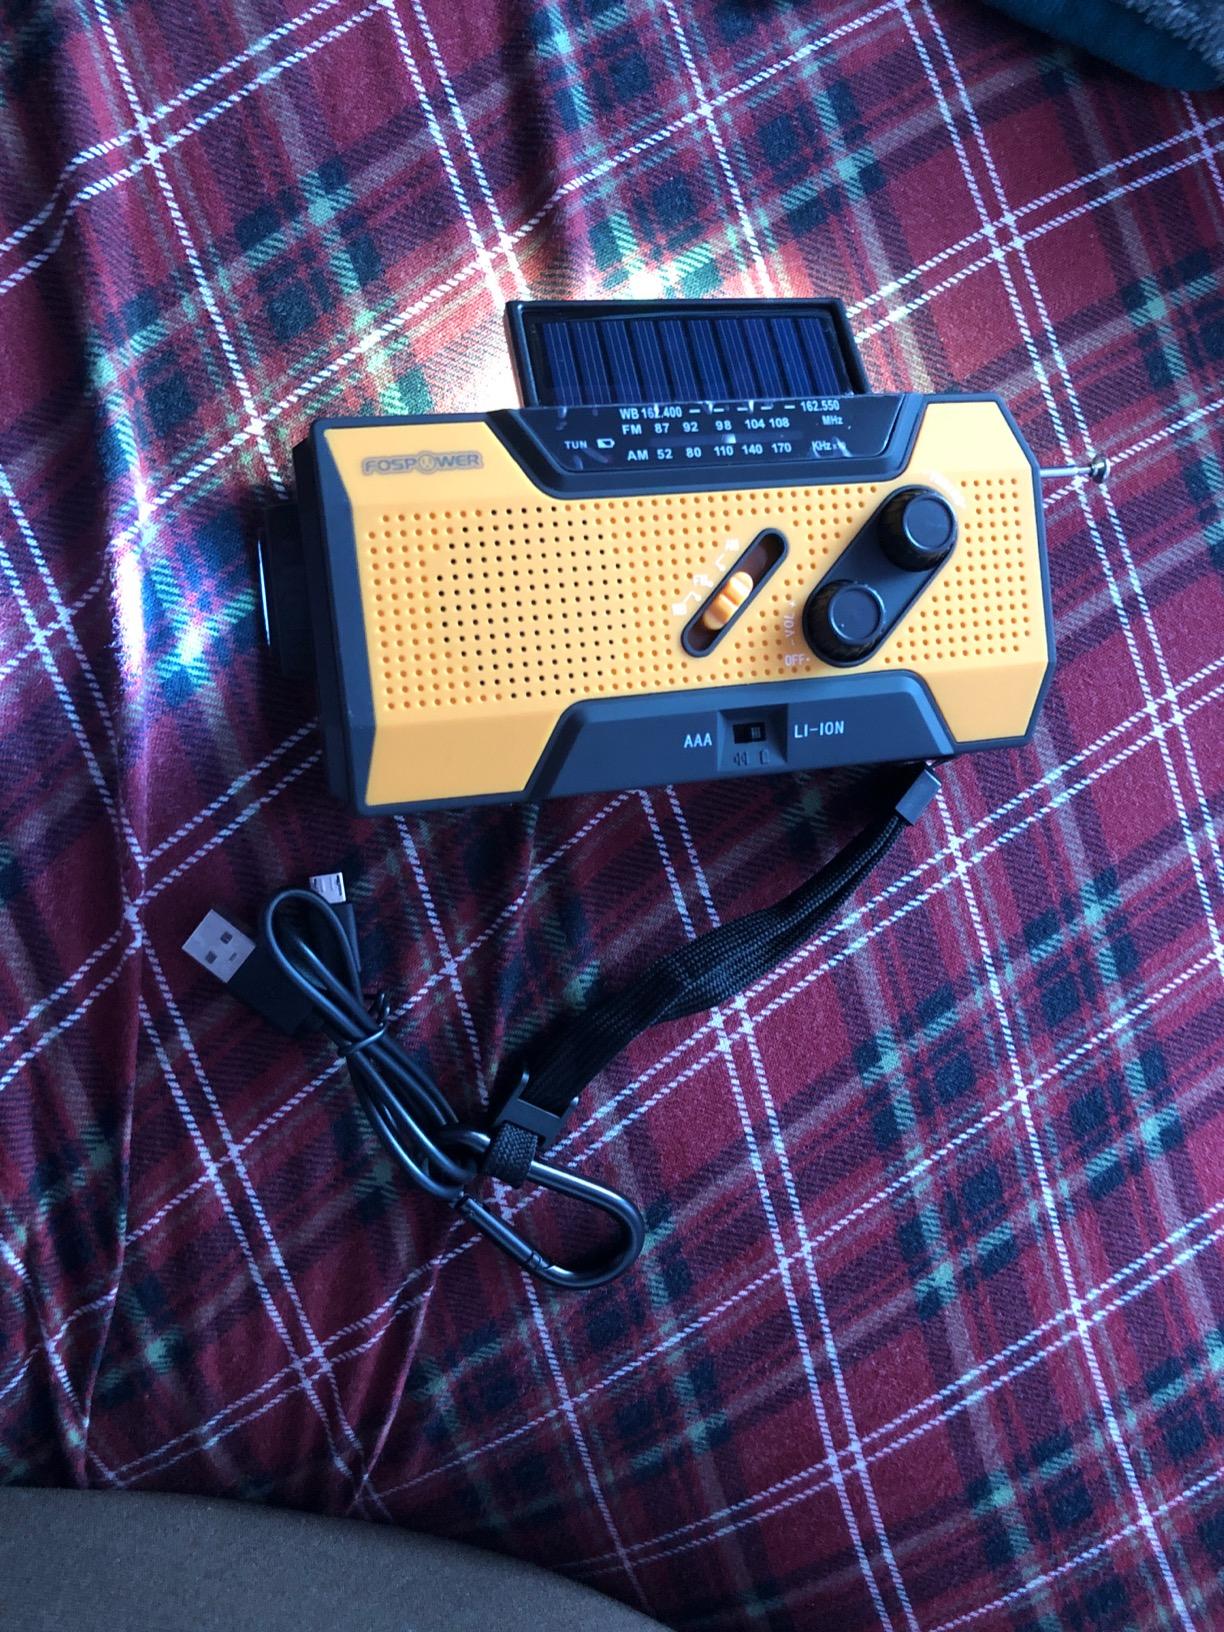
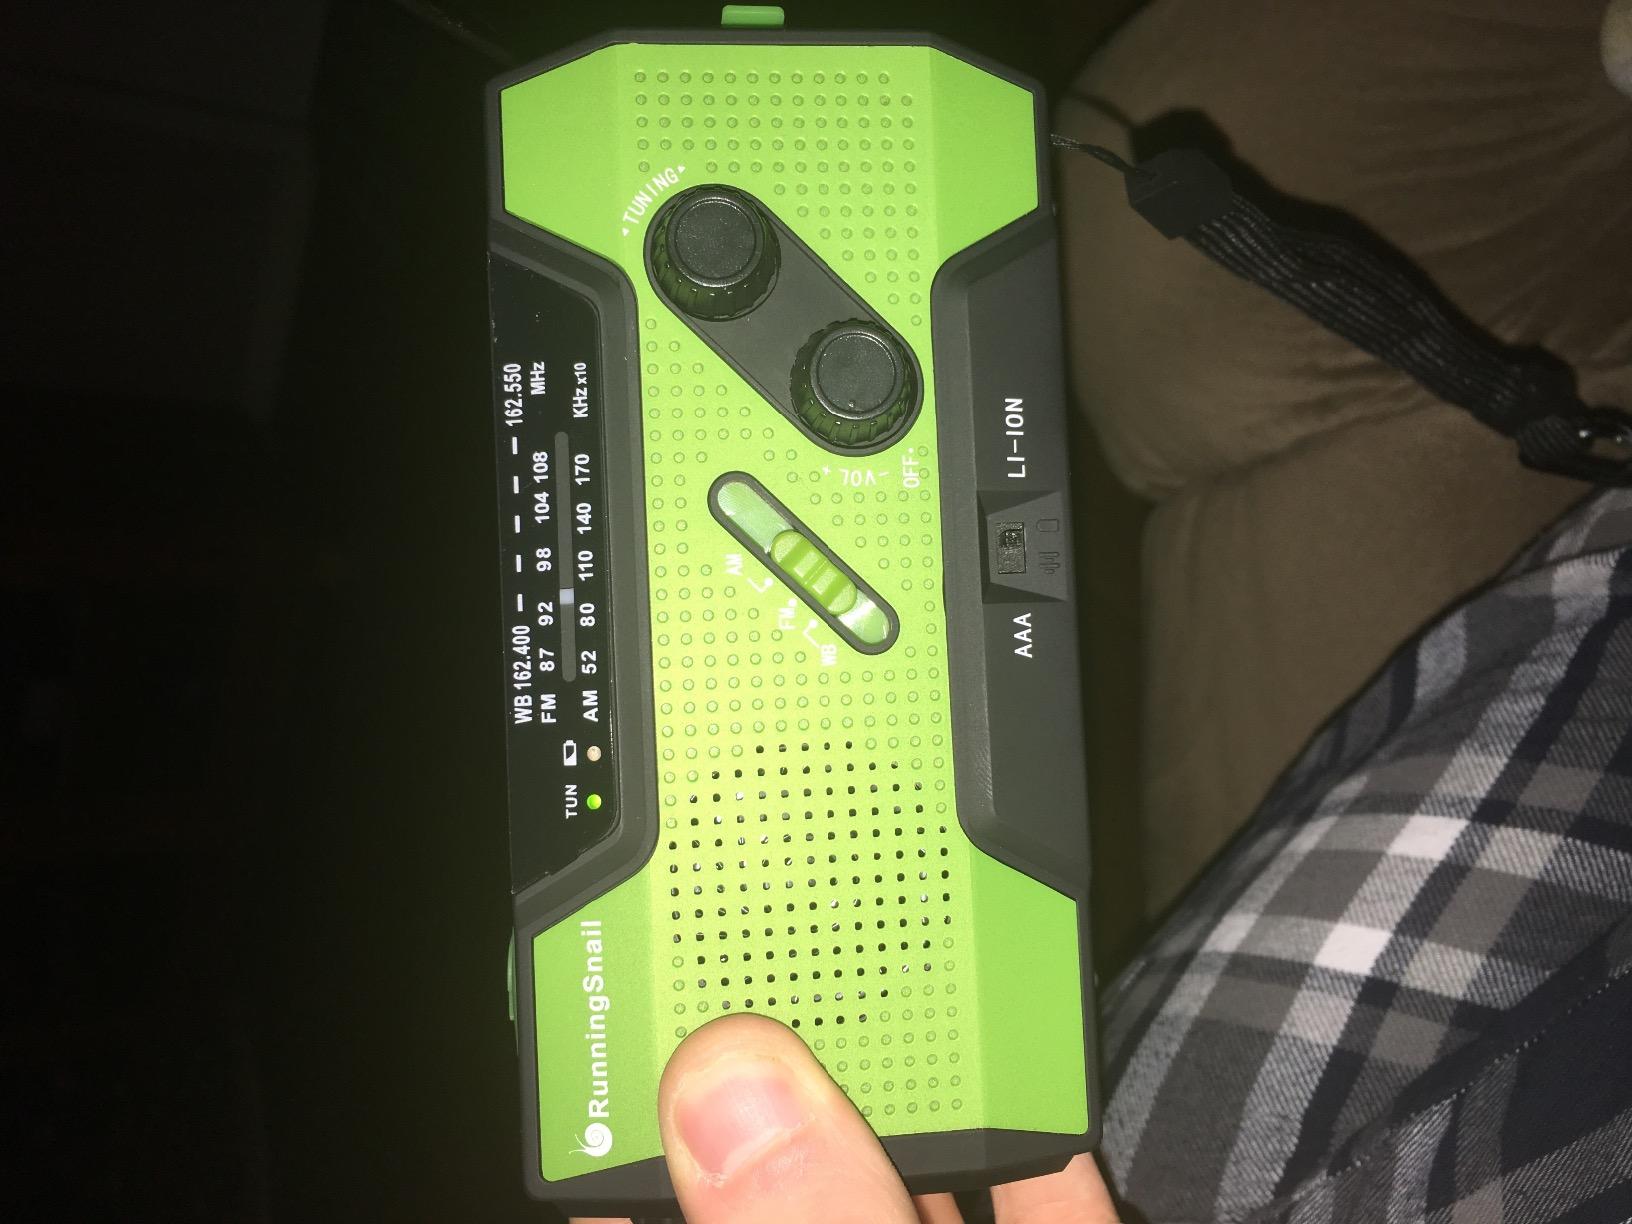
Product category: radio
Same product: no